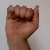
The image shows a hand gesture representing the letter 'A' in Indian Sign Language.